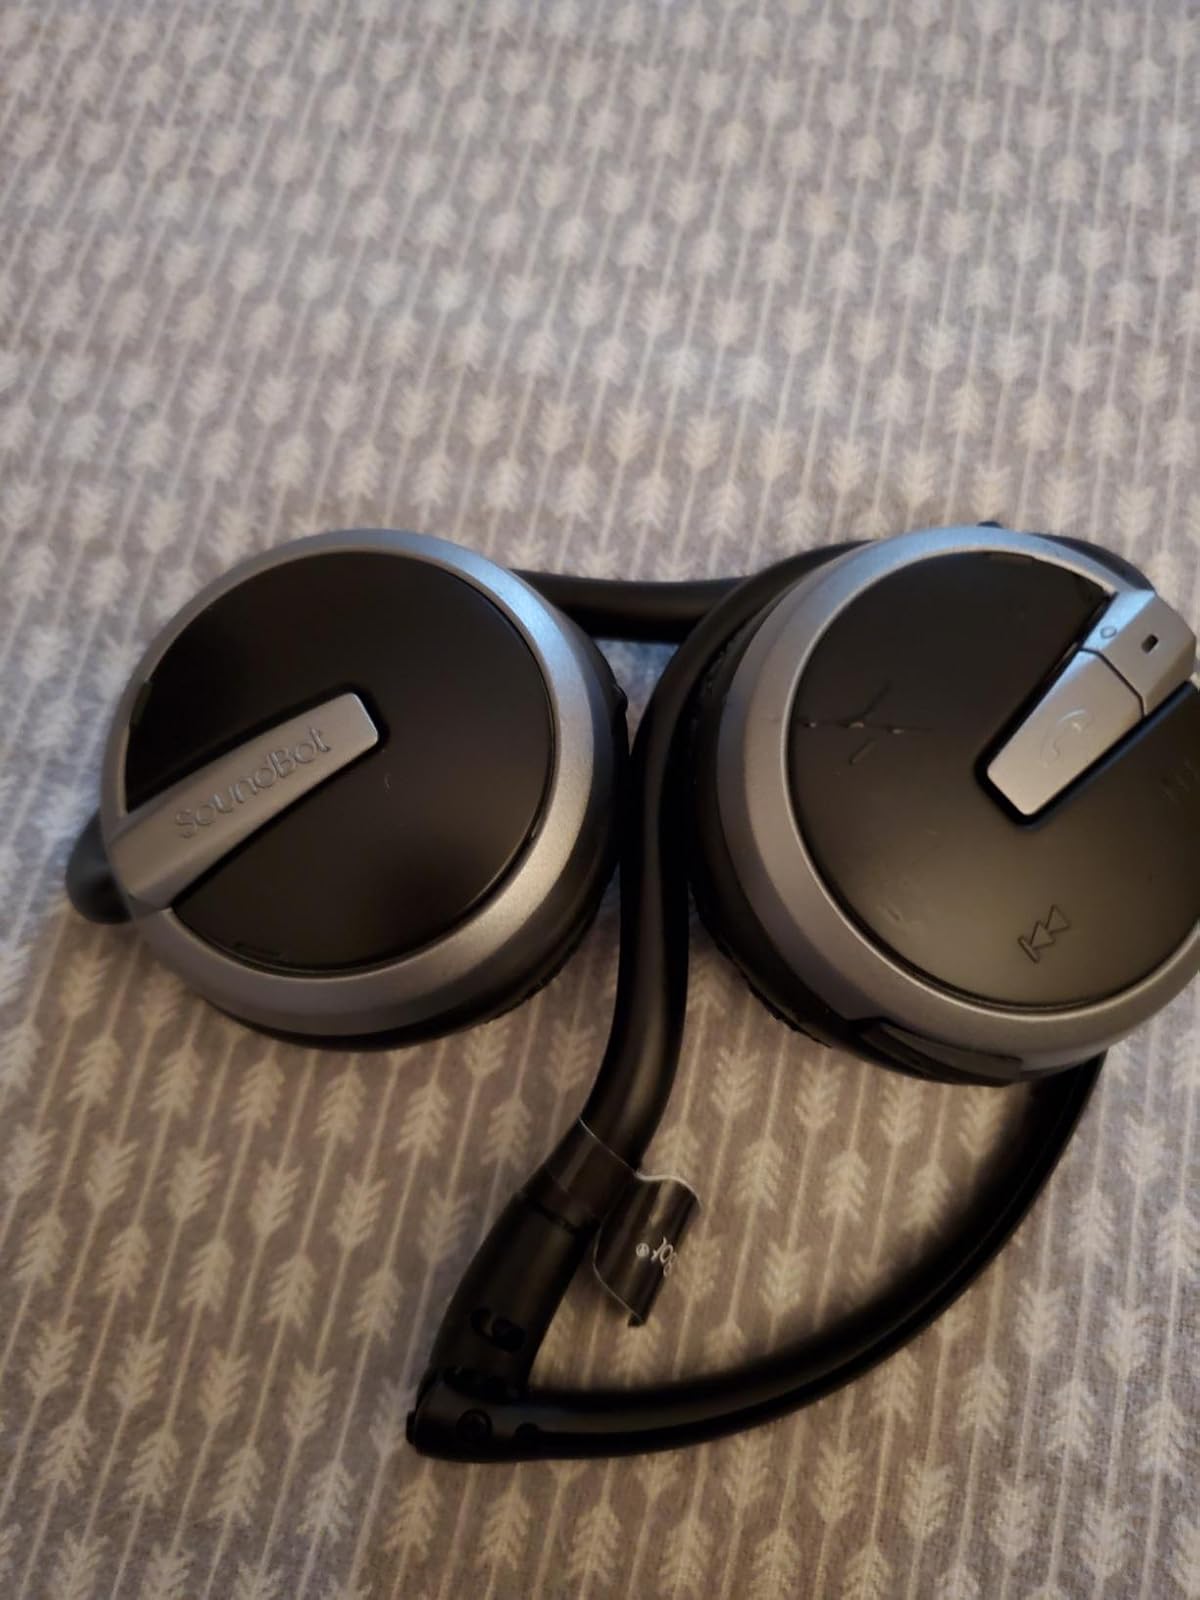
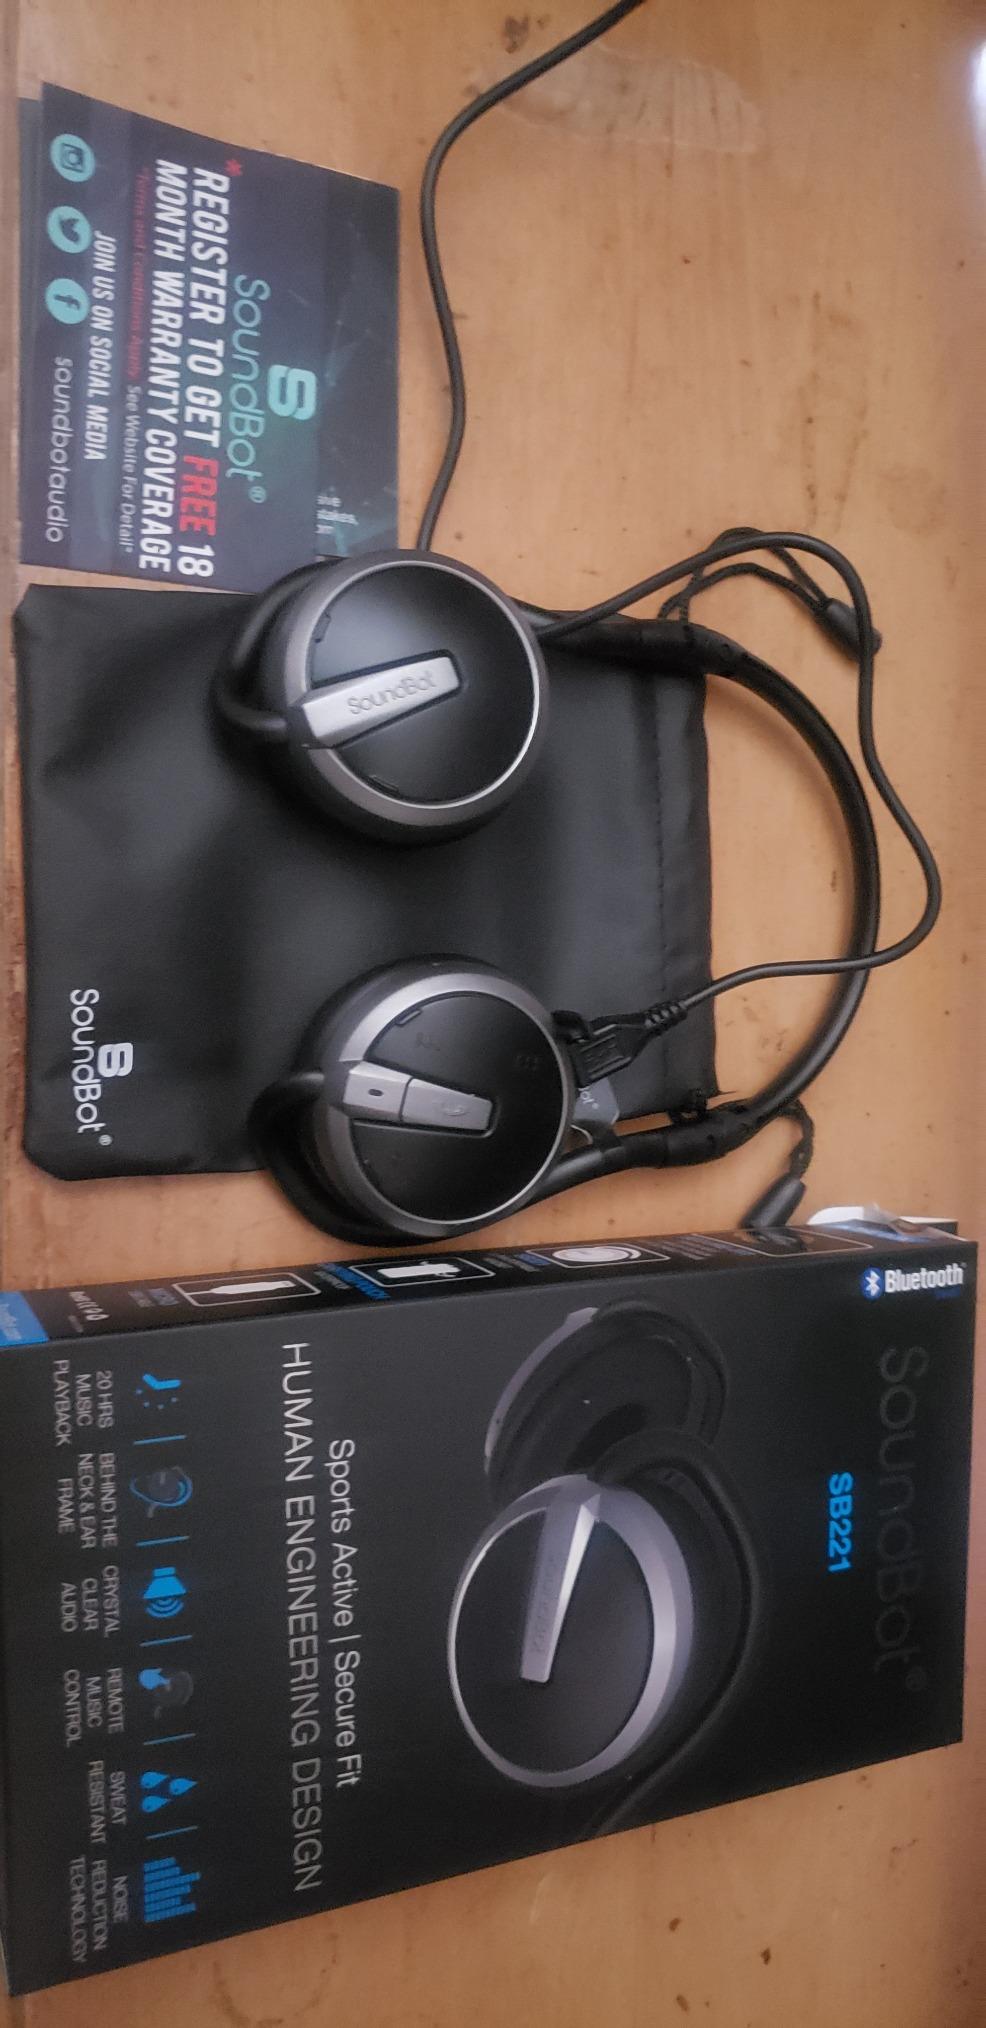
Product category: headphones
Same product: yes